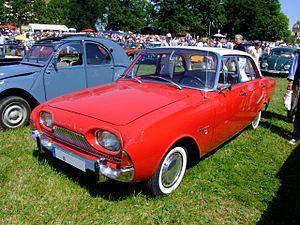
La Ford Taunus est une voiture familiale vendue par Ford en Allemagne et dans d'autres pays. Les modèles à partir de 1970 sont similaires à la Ford Cortina au Royaume-Uni. La gamme de modèles a été nommée d'après la chaîne de montagnes du Taunus, en Allemagne. Elle a commencé en 1939 et s'est poursuivie par plusieurs versions jusqu'en 1994. Elle a été remplacée par la Ford Sierra.